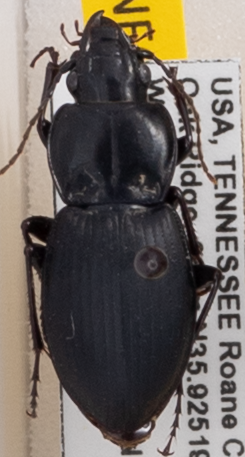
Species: Cyclotrachelus sigillatus
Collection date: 2022-09-14
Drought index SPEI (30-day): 0.3
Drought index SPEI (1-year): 0.39
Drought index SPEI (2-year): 0.594